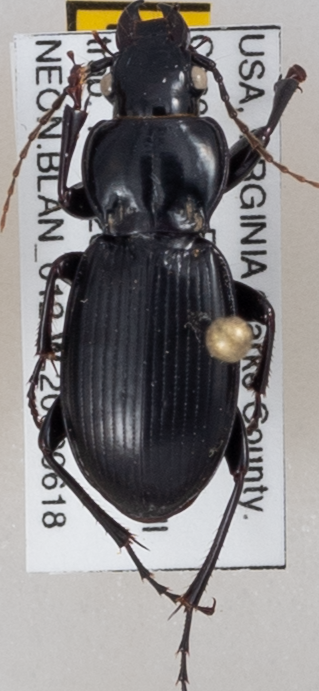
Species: Cyclotrachelus furtivus
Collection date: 2019-06-18
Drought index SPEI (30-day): -0.624
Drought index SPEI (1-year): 2.09
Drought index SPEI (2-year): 2.09